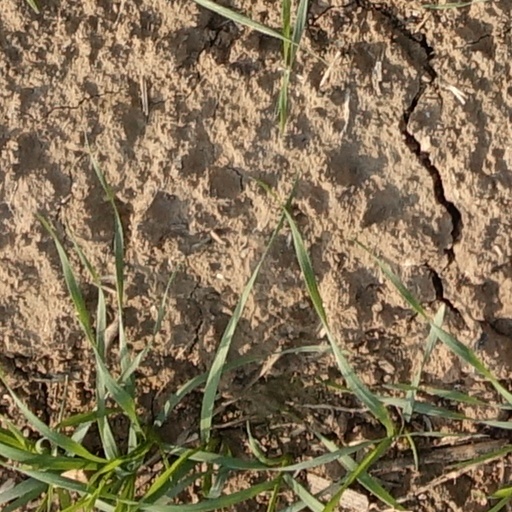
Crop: wheat